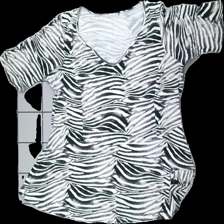
View: front
Type: T-shirt
Category: Ladies
Brand: Missing
Colors: Black, White
Material: 100% viscose
Pattern: Animal print
Cut: Regular, C-collar
Season: All
Price range: <50
Recommended usage: Reuse